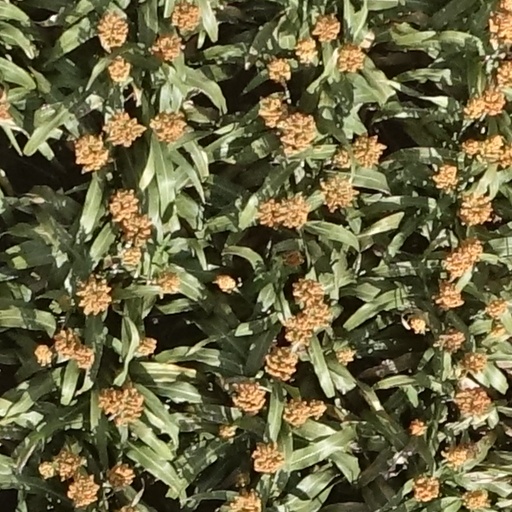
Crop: sorghum